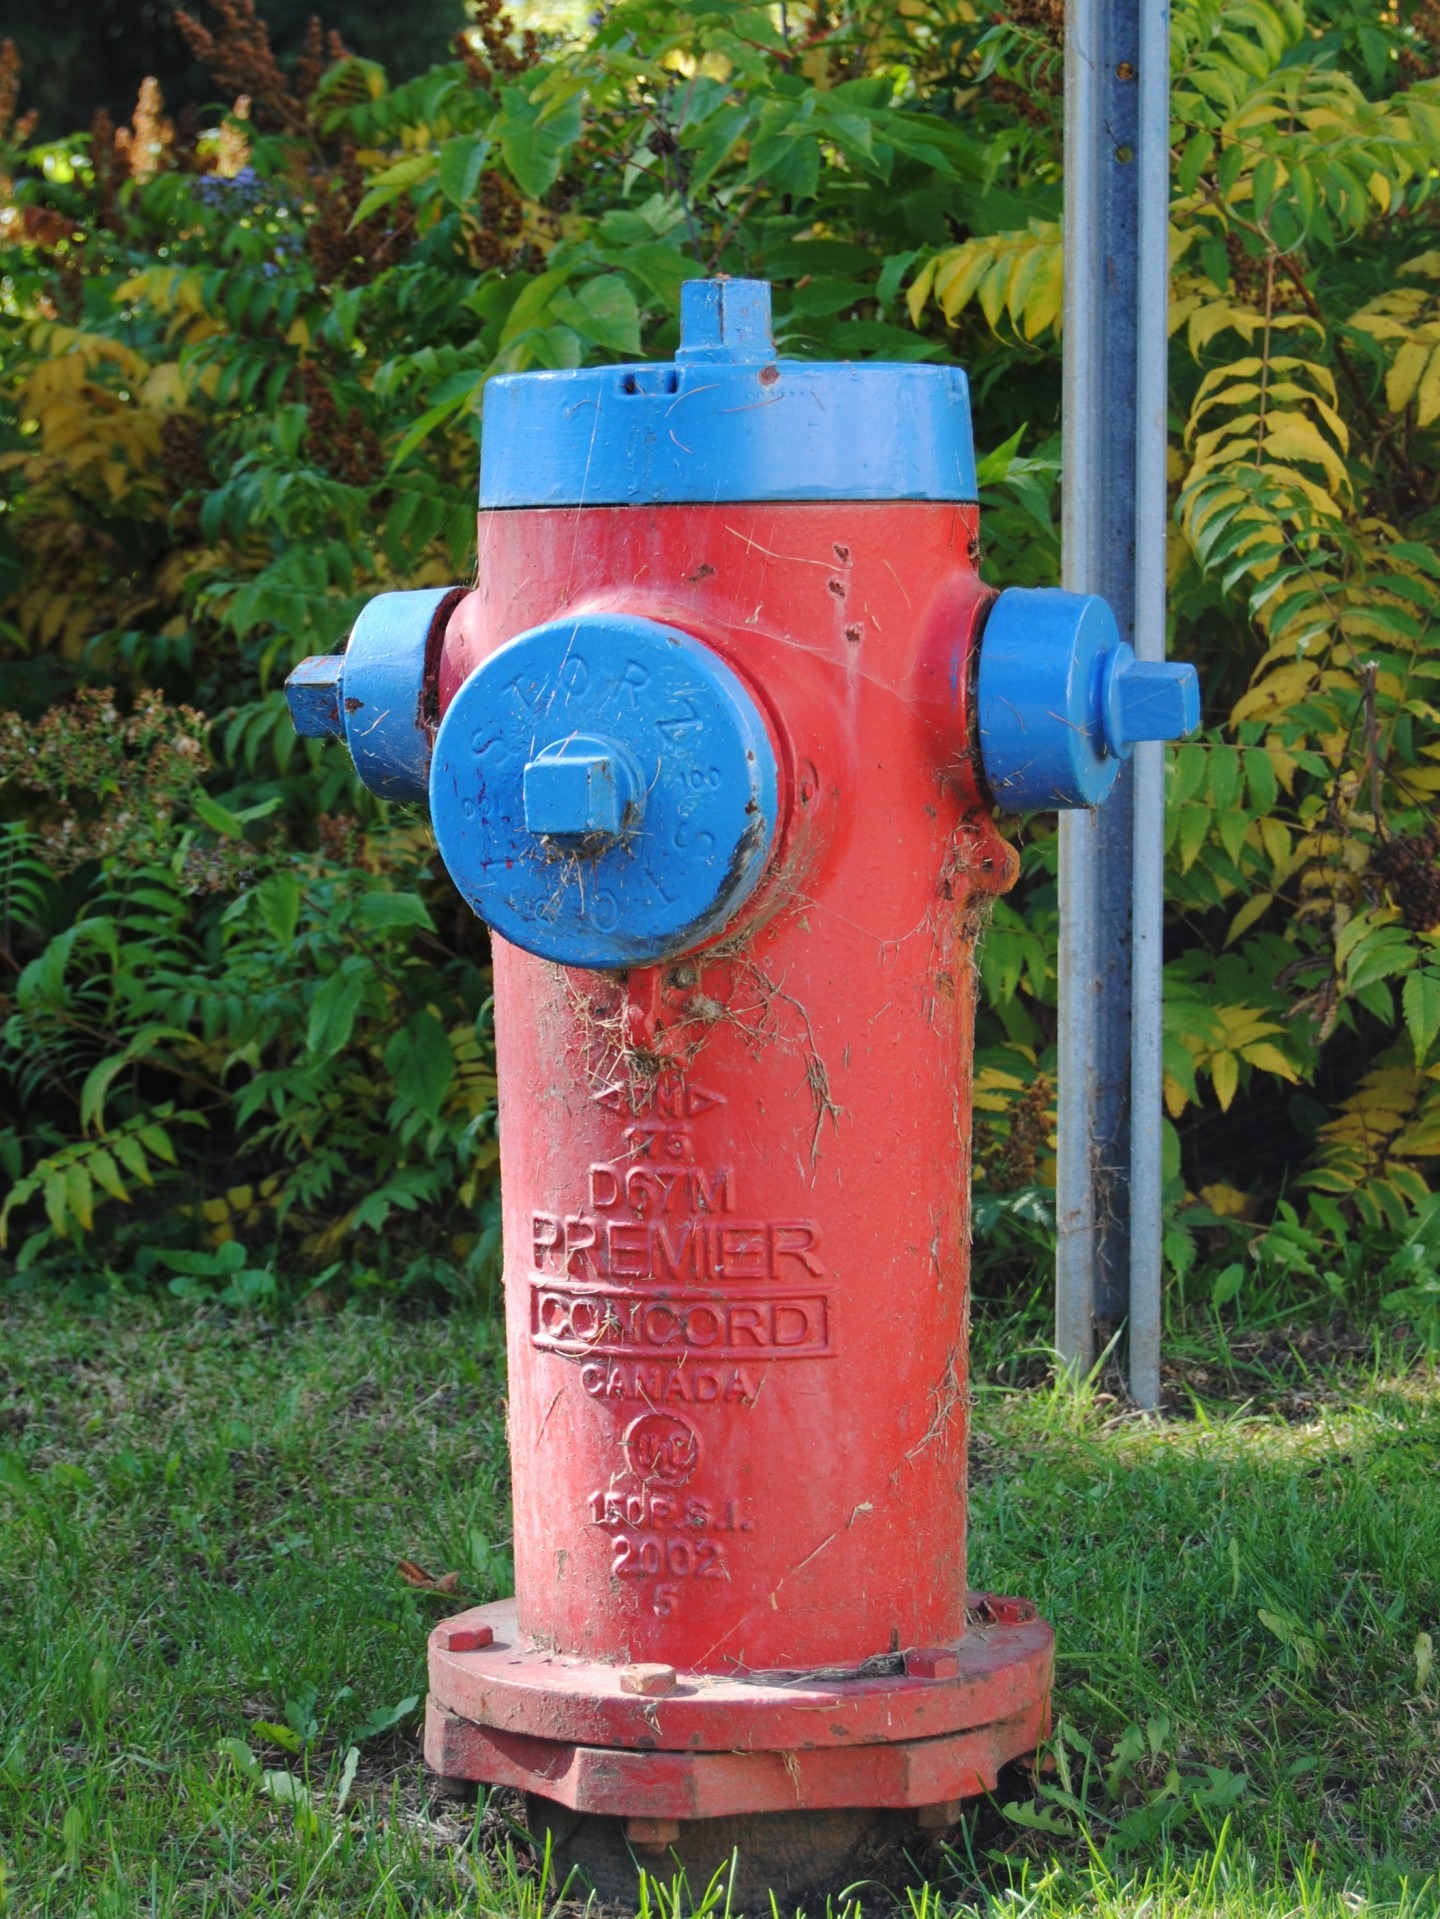
water, red, fire, fire hydrant, burning, hydrant, prevention, conflagration, man made object, post box